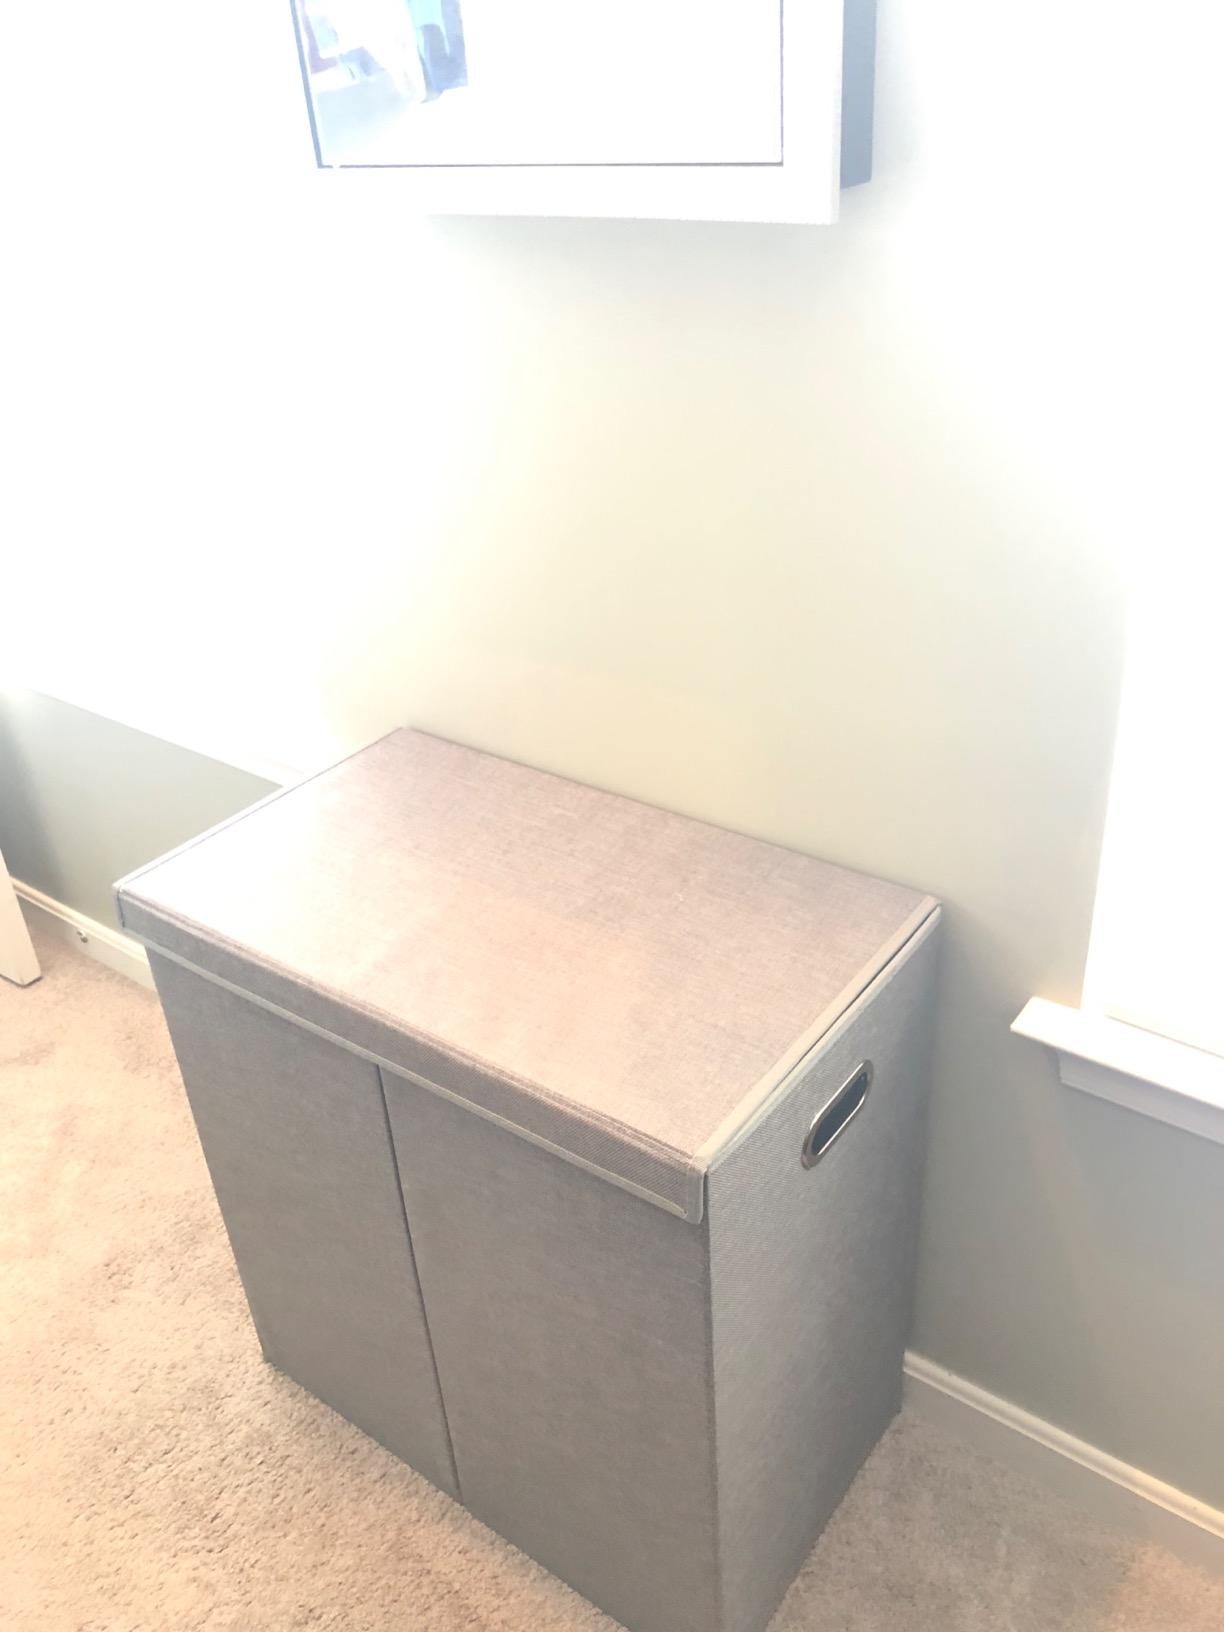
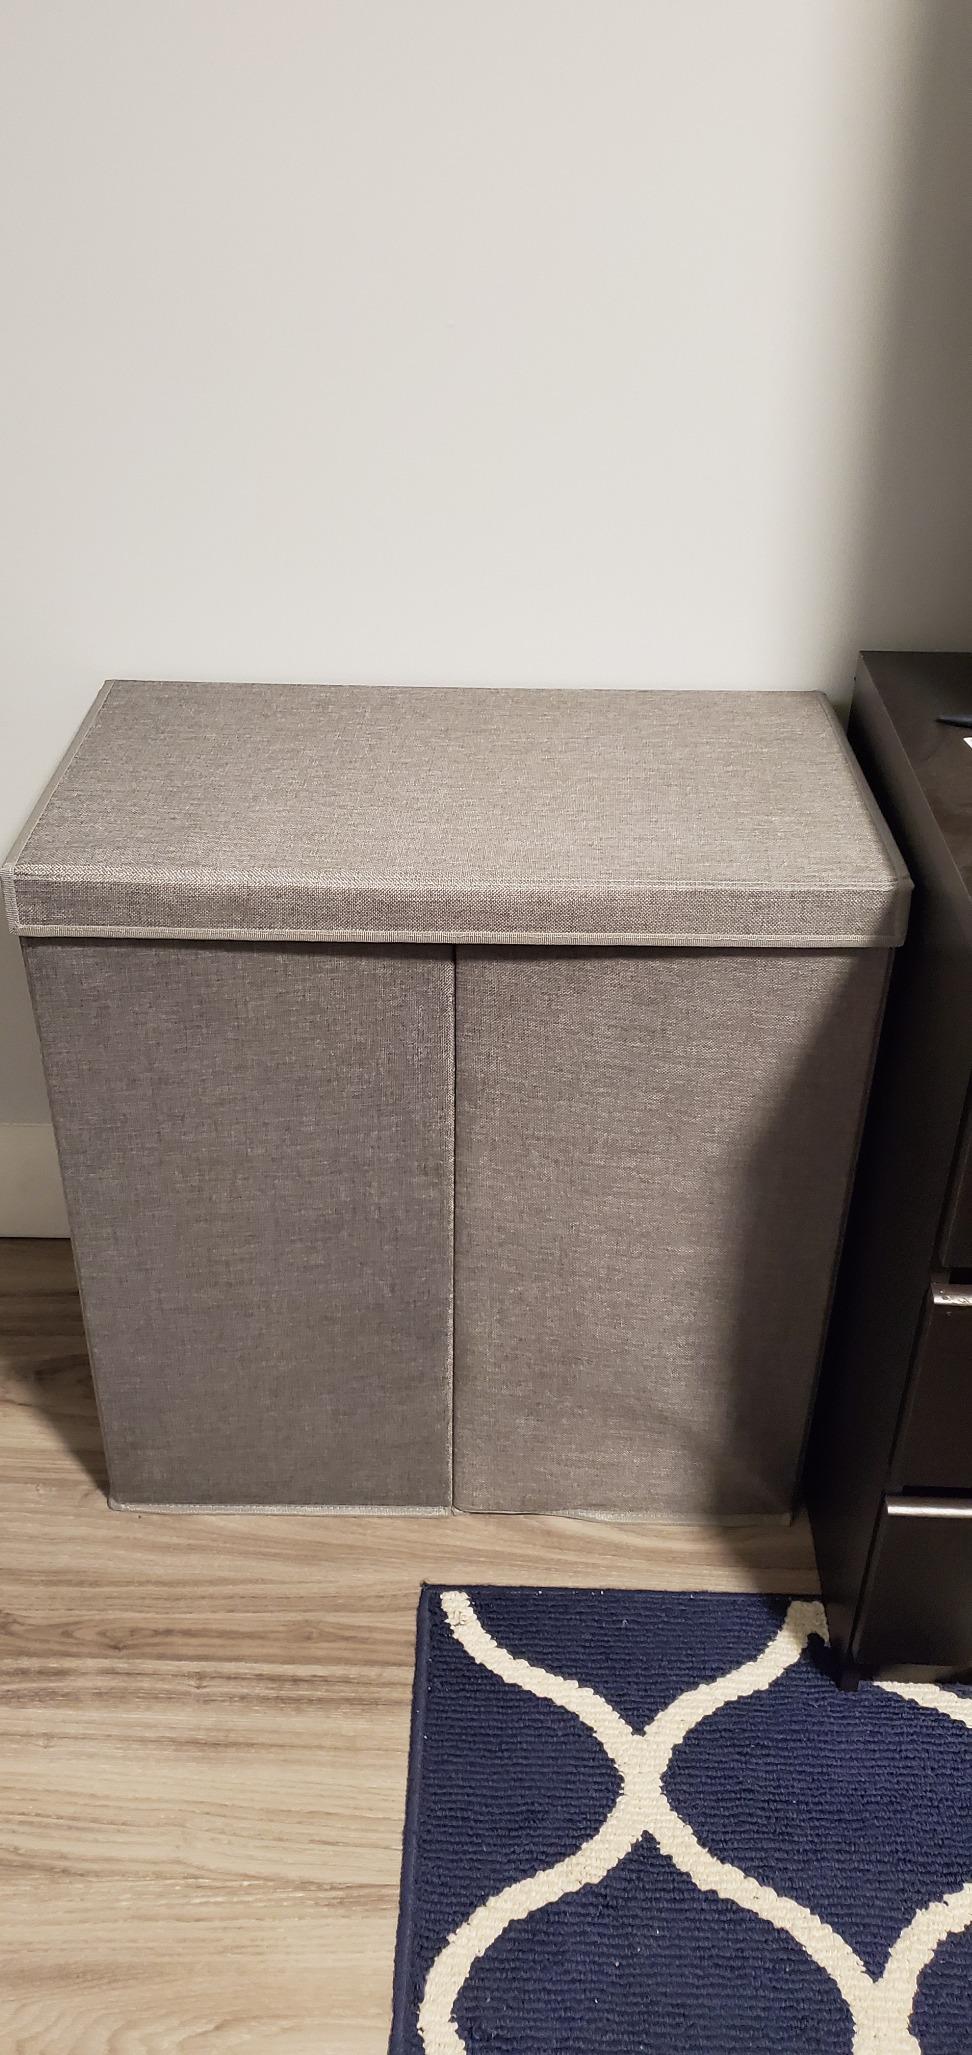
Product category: items_hamper
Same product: yes